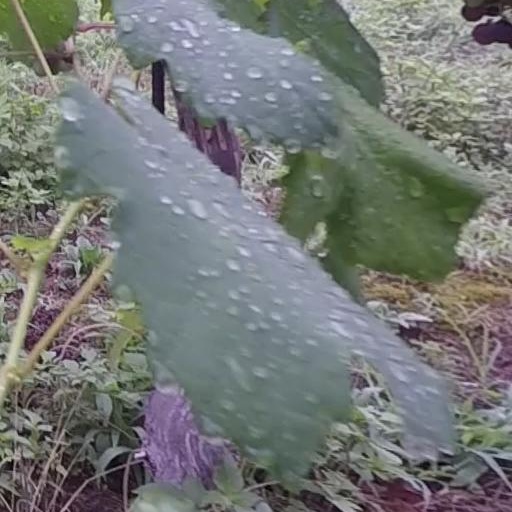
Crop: grape